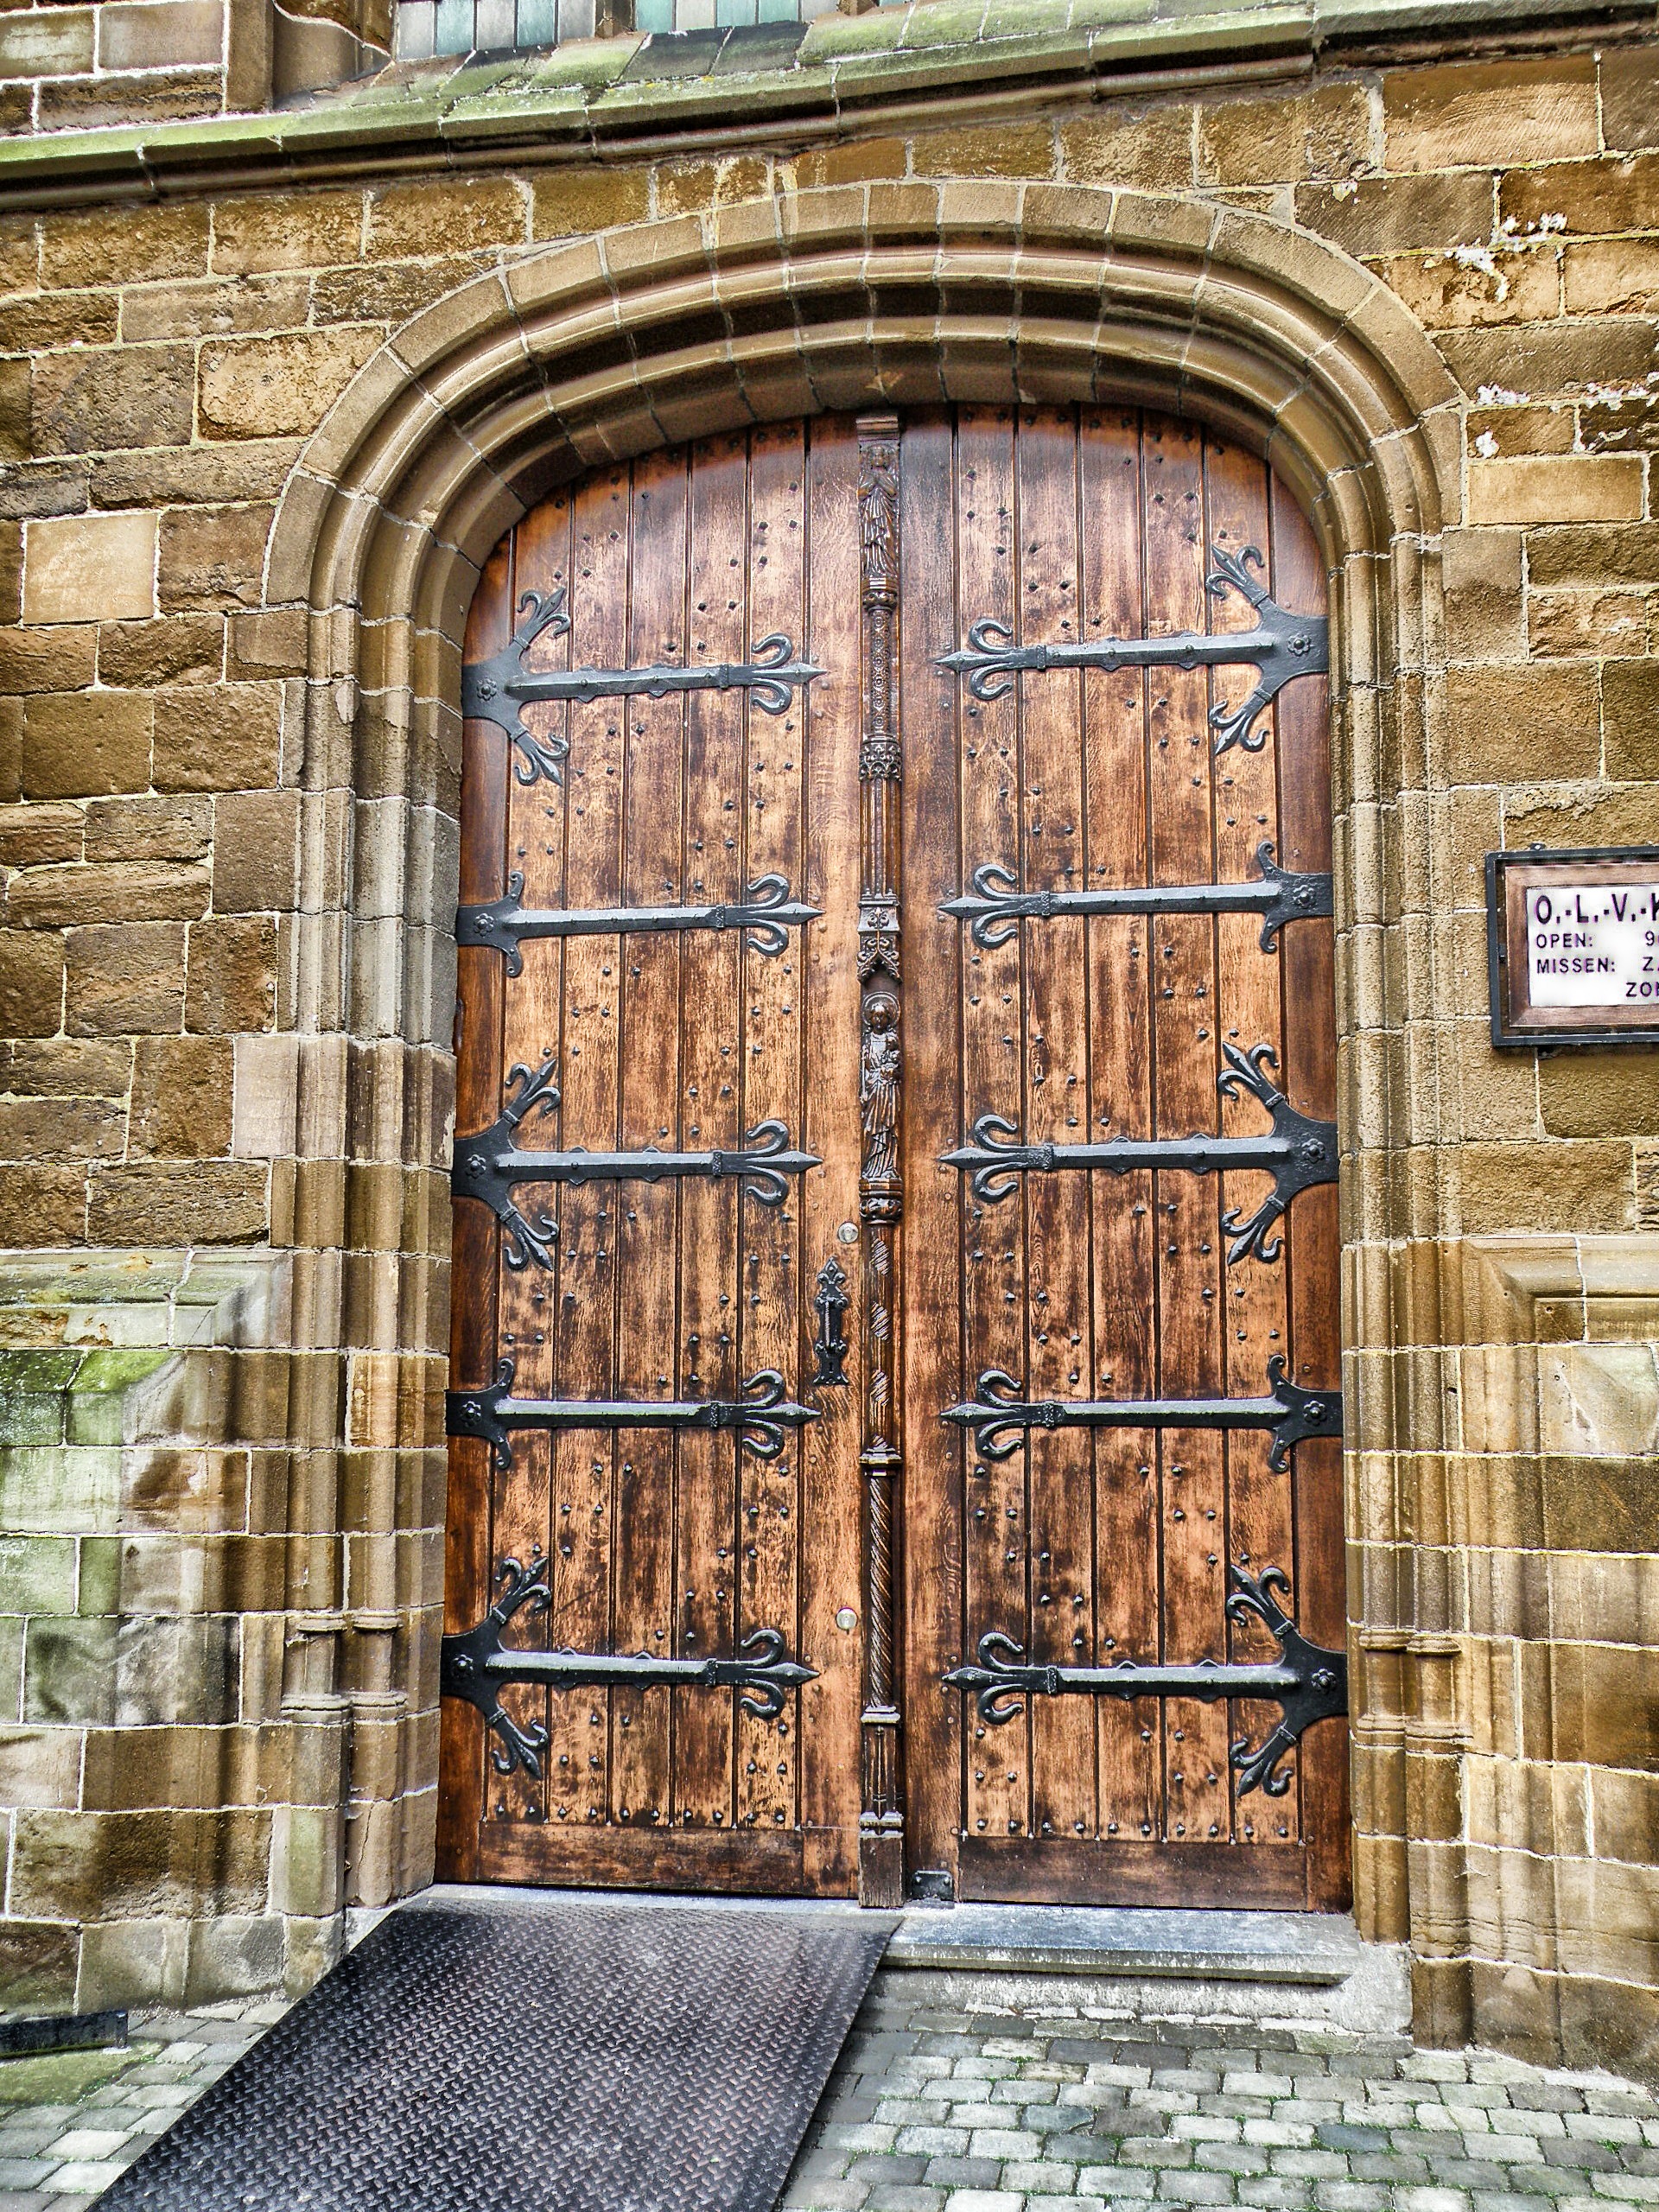
architecture, wood, window, building, city, urban, wall, arch, entrance, facade, brick, door, doorway, interior design, belgium, outside, hdr, wooden, cities, urban area, ancient history, aarschot